Aranc

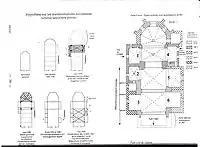
Plans of the Aranc Church

The precise dating of the building is made difficult by the variety of its components. In fact, they are from different eras. The oldest part is probably the nave.